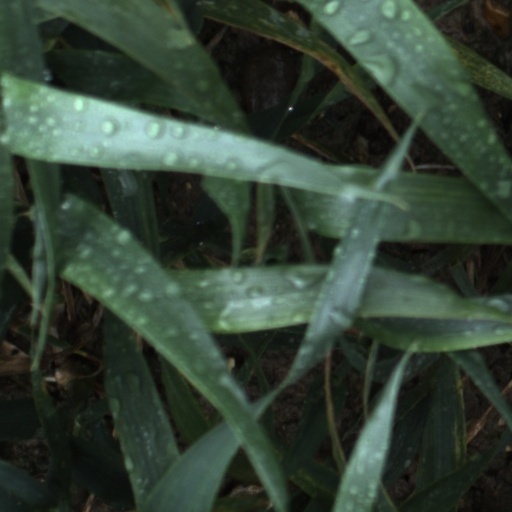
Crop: wheat